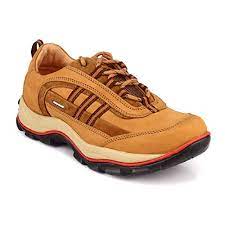
Label: Boat